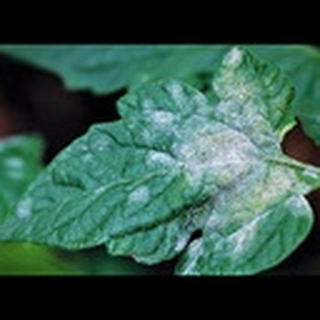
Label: cotton_powdery_mildew